Red Bull Flugtag

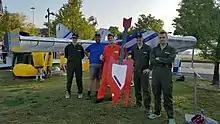
Nashville 2017 First Place Winners – Team Ground Control

The record for the longest flight is 258 feet (78.6 m), set on September 21, 2013, at the Flugtag in Long Beach, California, by "The Chicken Whisperers" team in front of a crowd of 110,000.